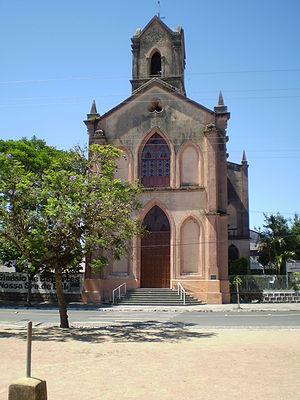
Belém Novo est un quartier de la ville de Porto Alegre, capitale de l'État du Rio Grande do Sul.